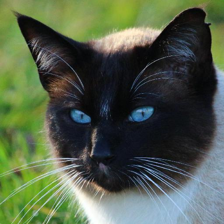
Label: animals